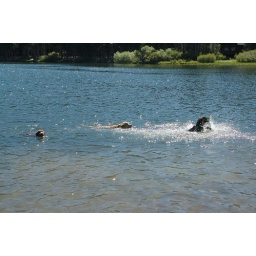
calla charlie miles swimming in lake serena-03 7-28-07